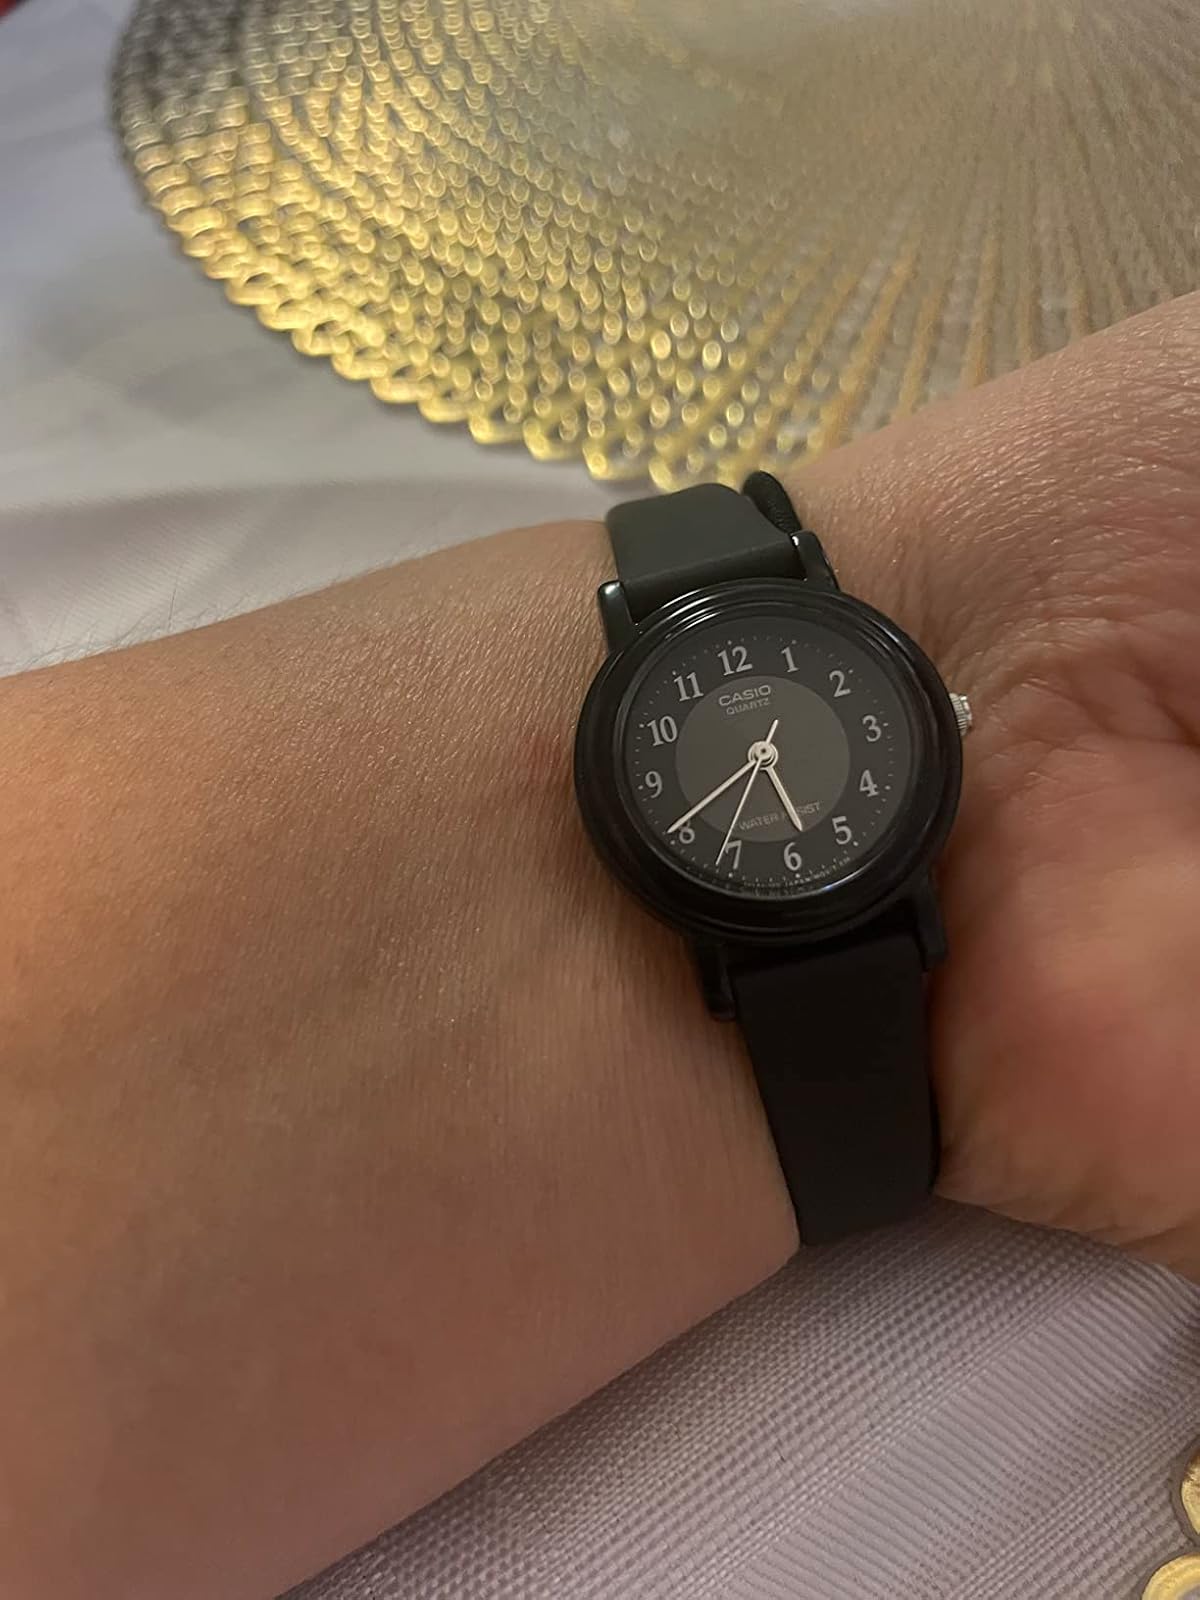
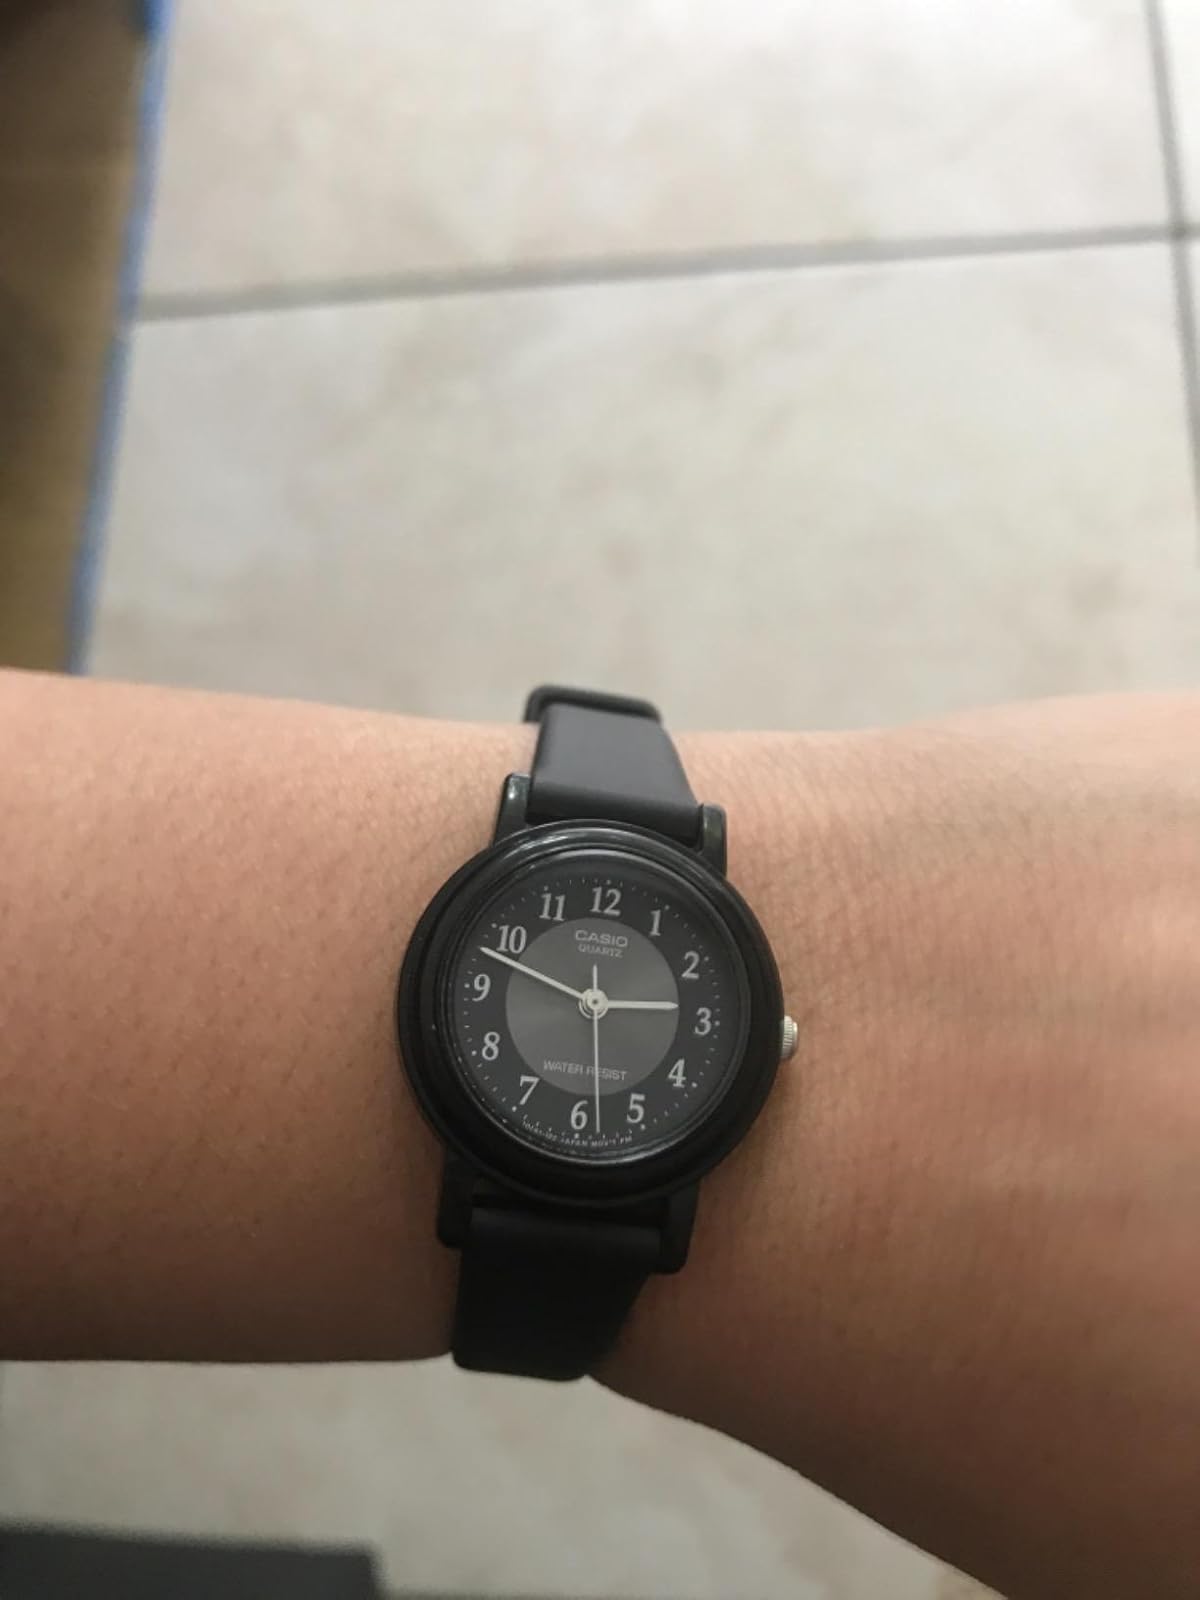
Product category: accessories_watch
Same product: yes